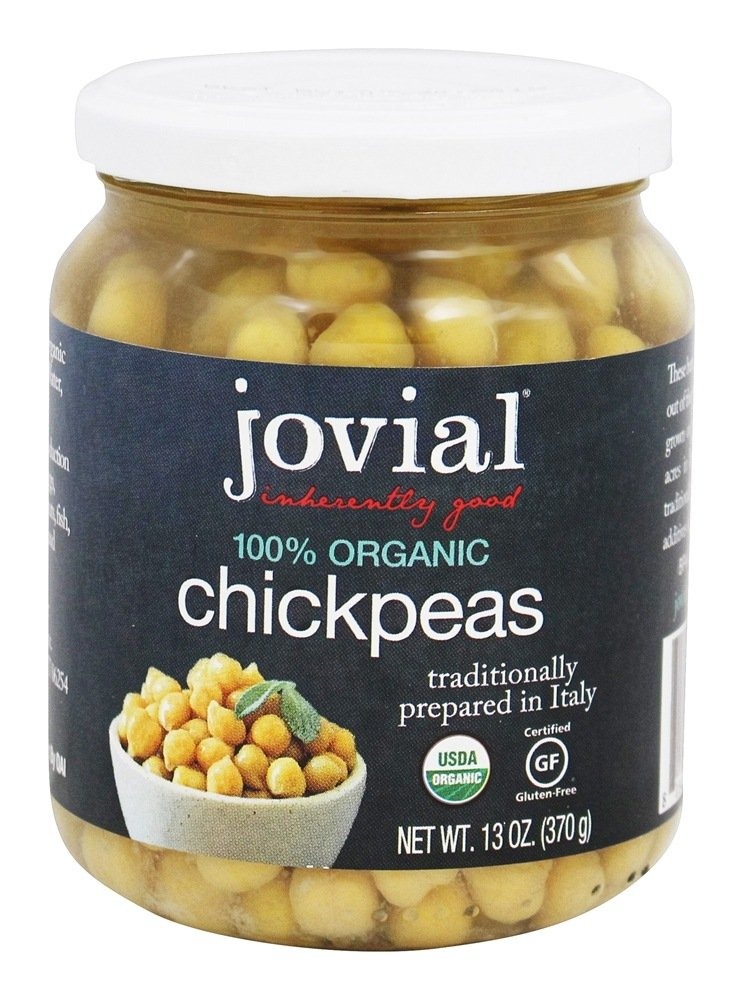
Item Name: Jovial Chickpeas,Og1 13 Oz (Pack of 6)
Bullet Point: Jovial Chickpeas,Og1 13 Oz (Pack of 6)
Value: 78.0
Unit: Ounce

Price: 3.79